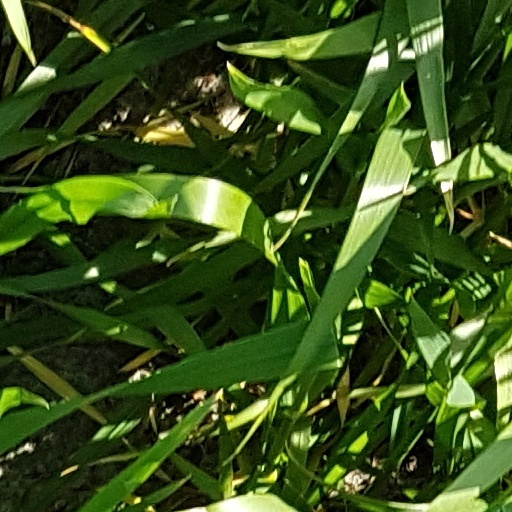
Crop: wheat